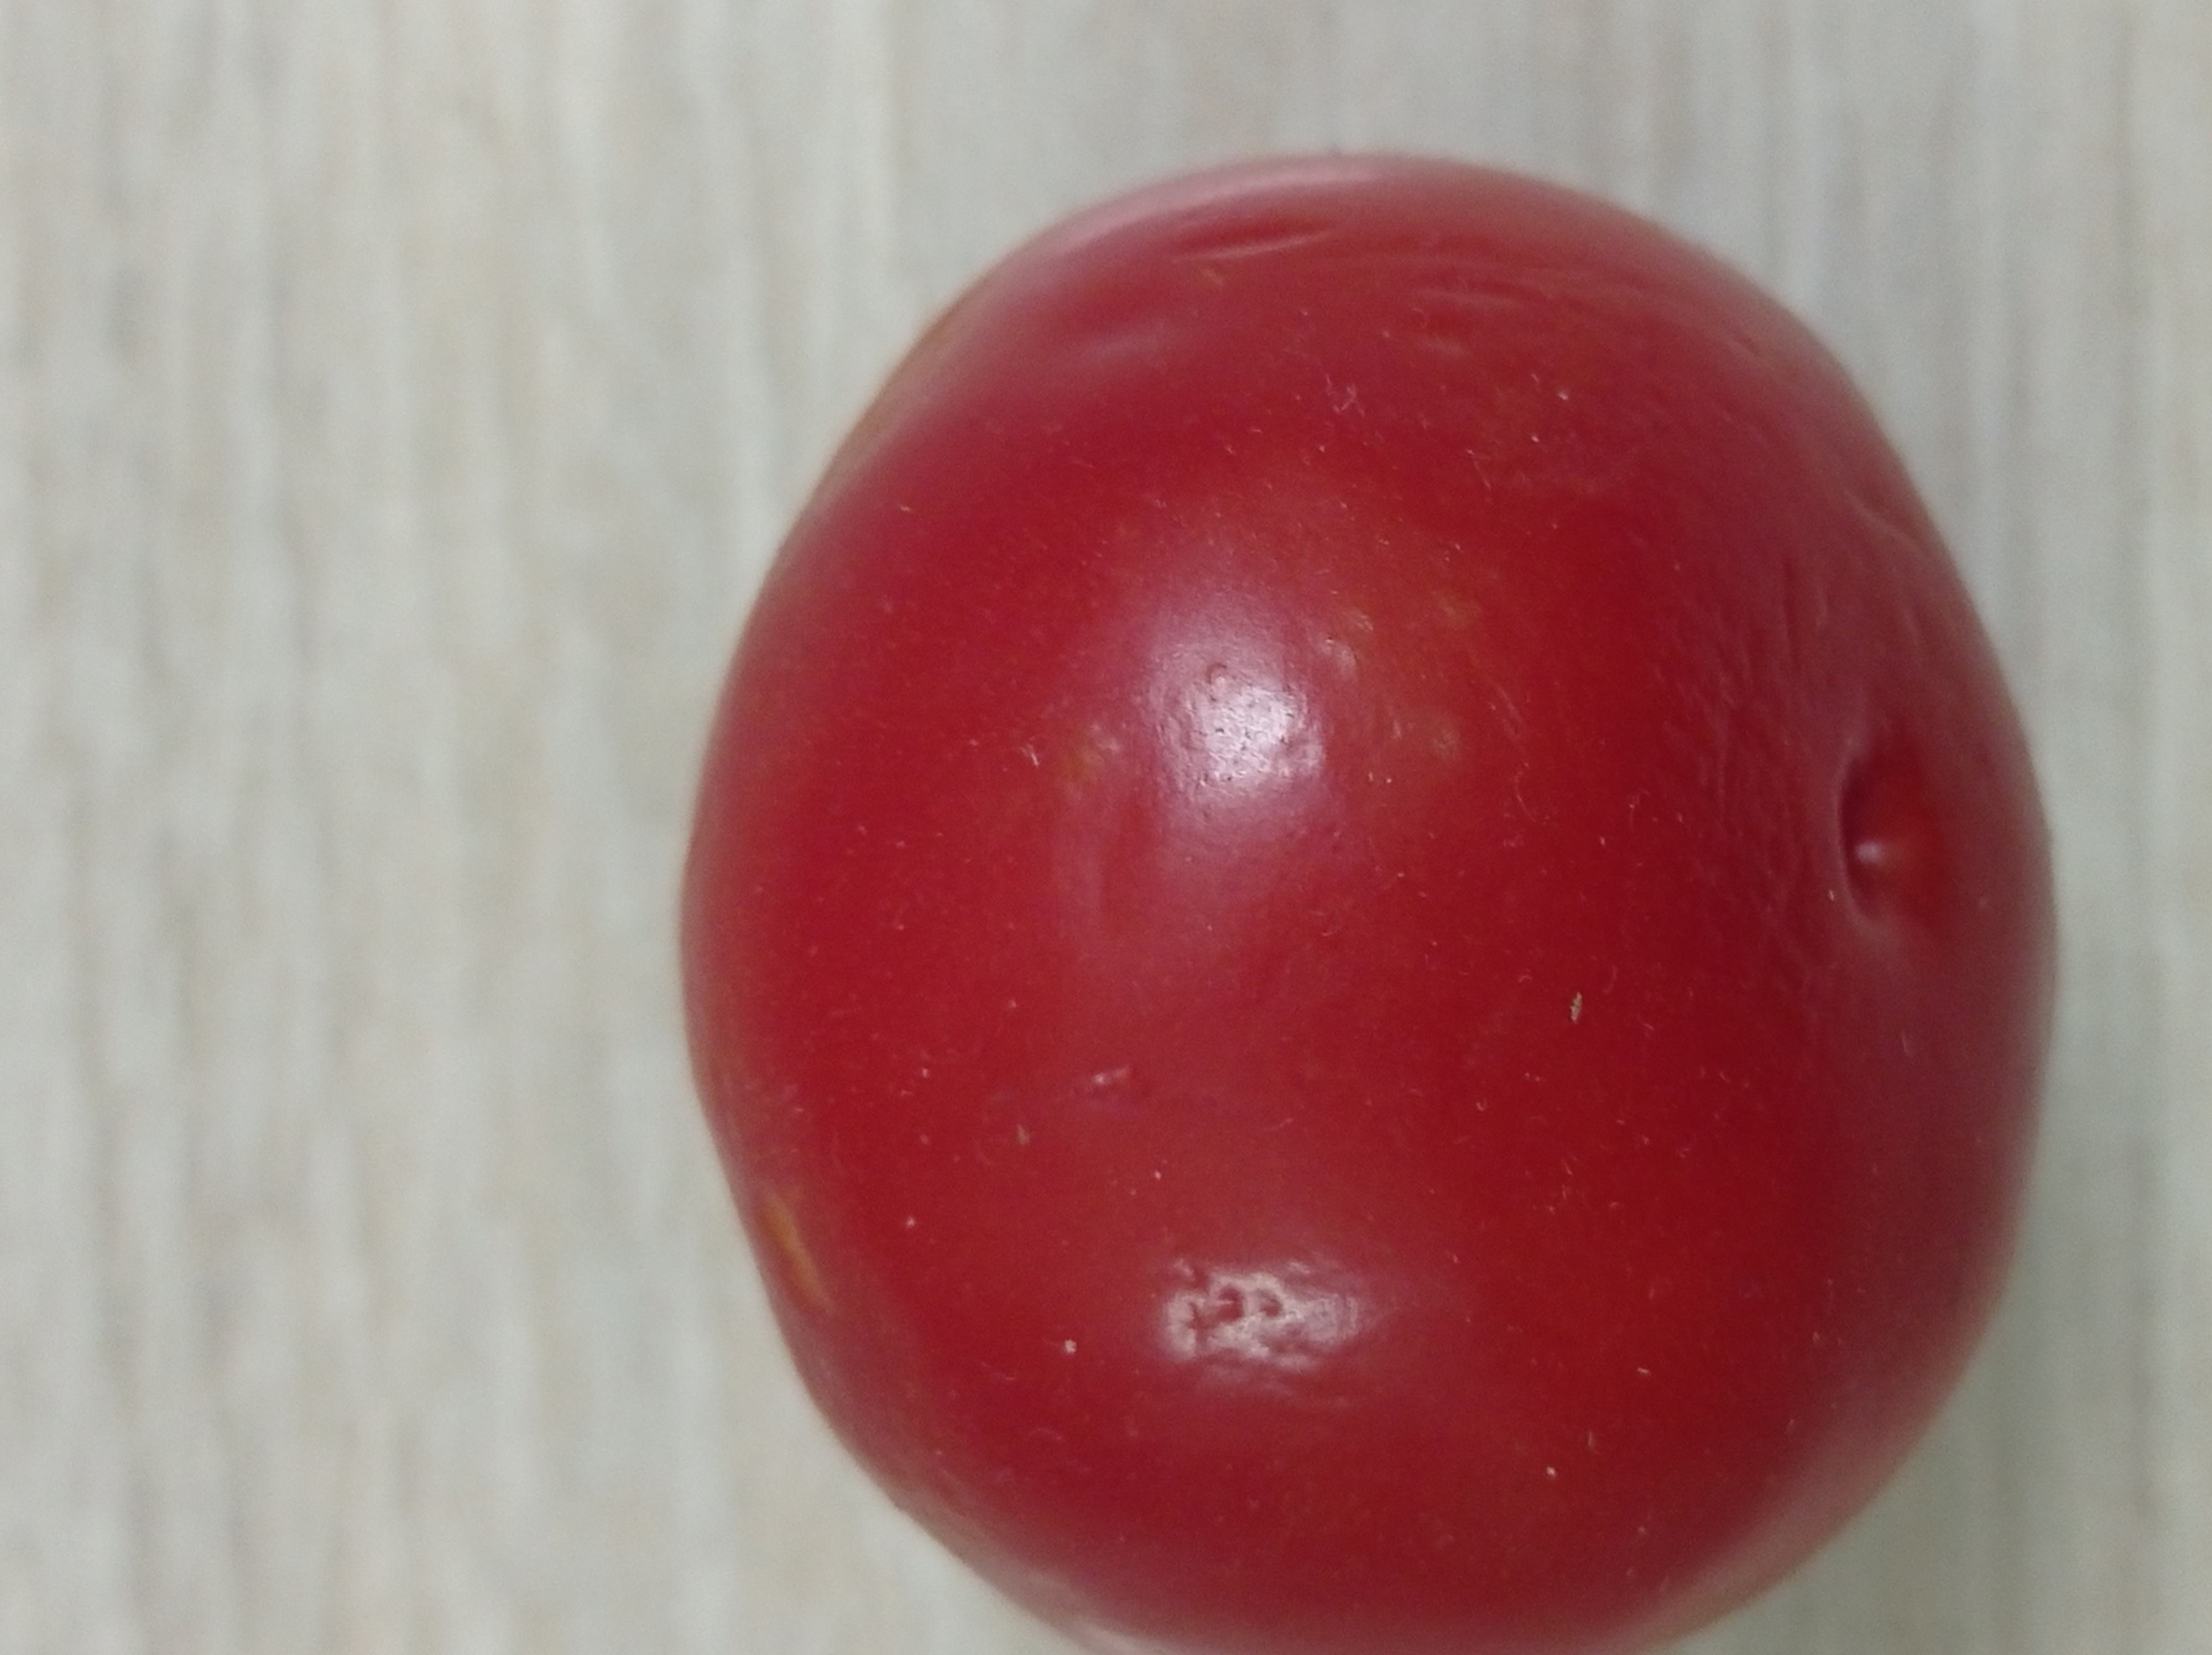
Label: Fresh